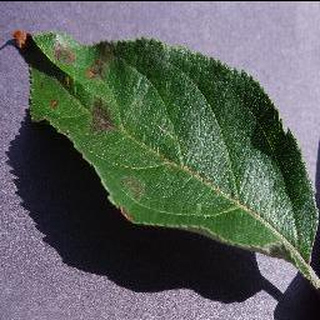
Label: apple_apple_scab